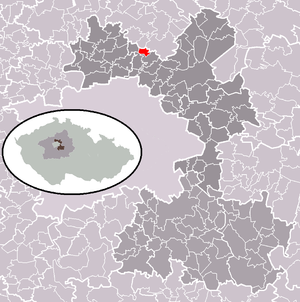
Nová Ves est une commune du district de Prague-Est, dans la région de Bohême-Centrale, en Tchéquie. Sa population s'élevait à 1 351 habitants en 2020.